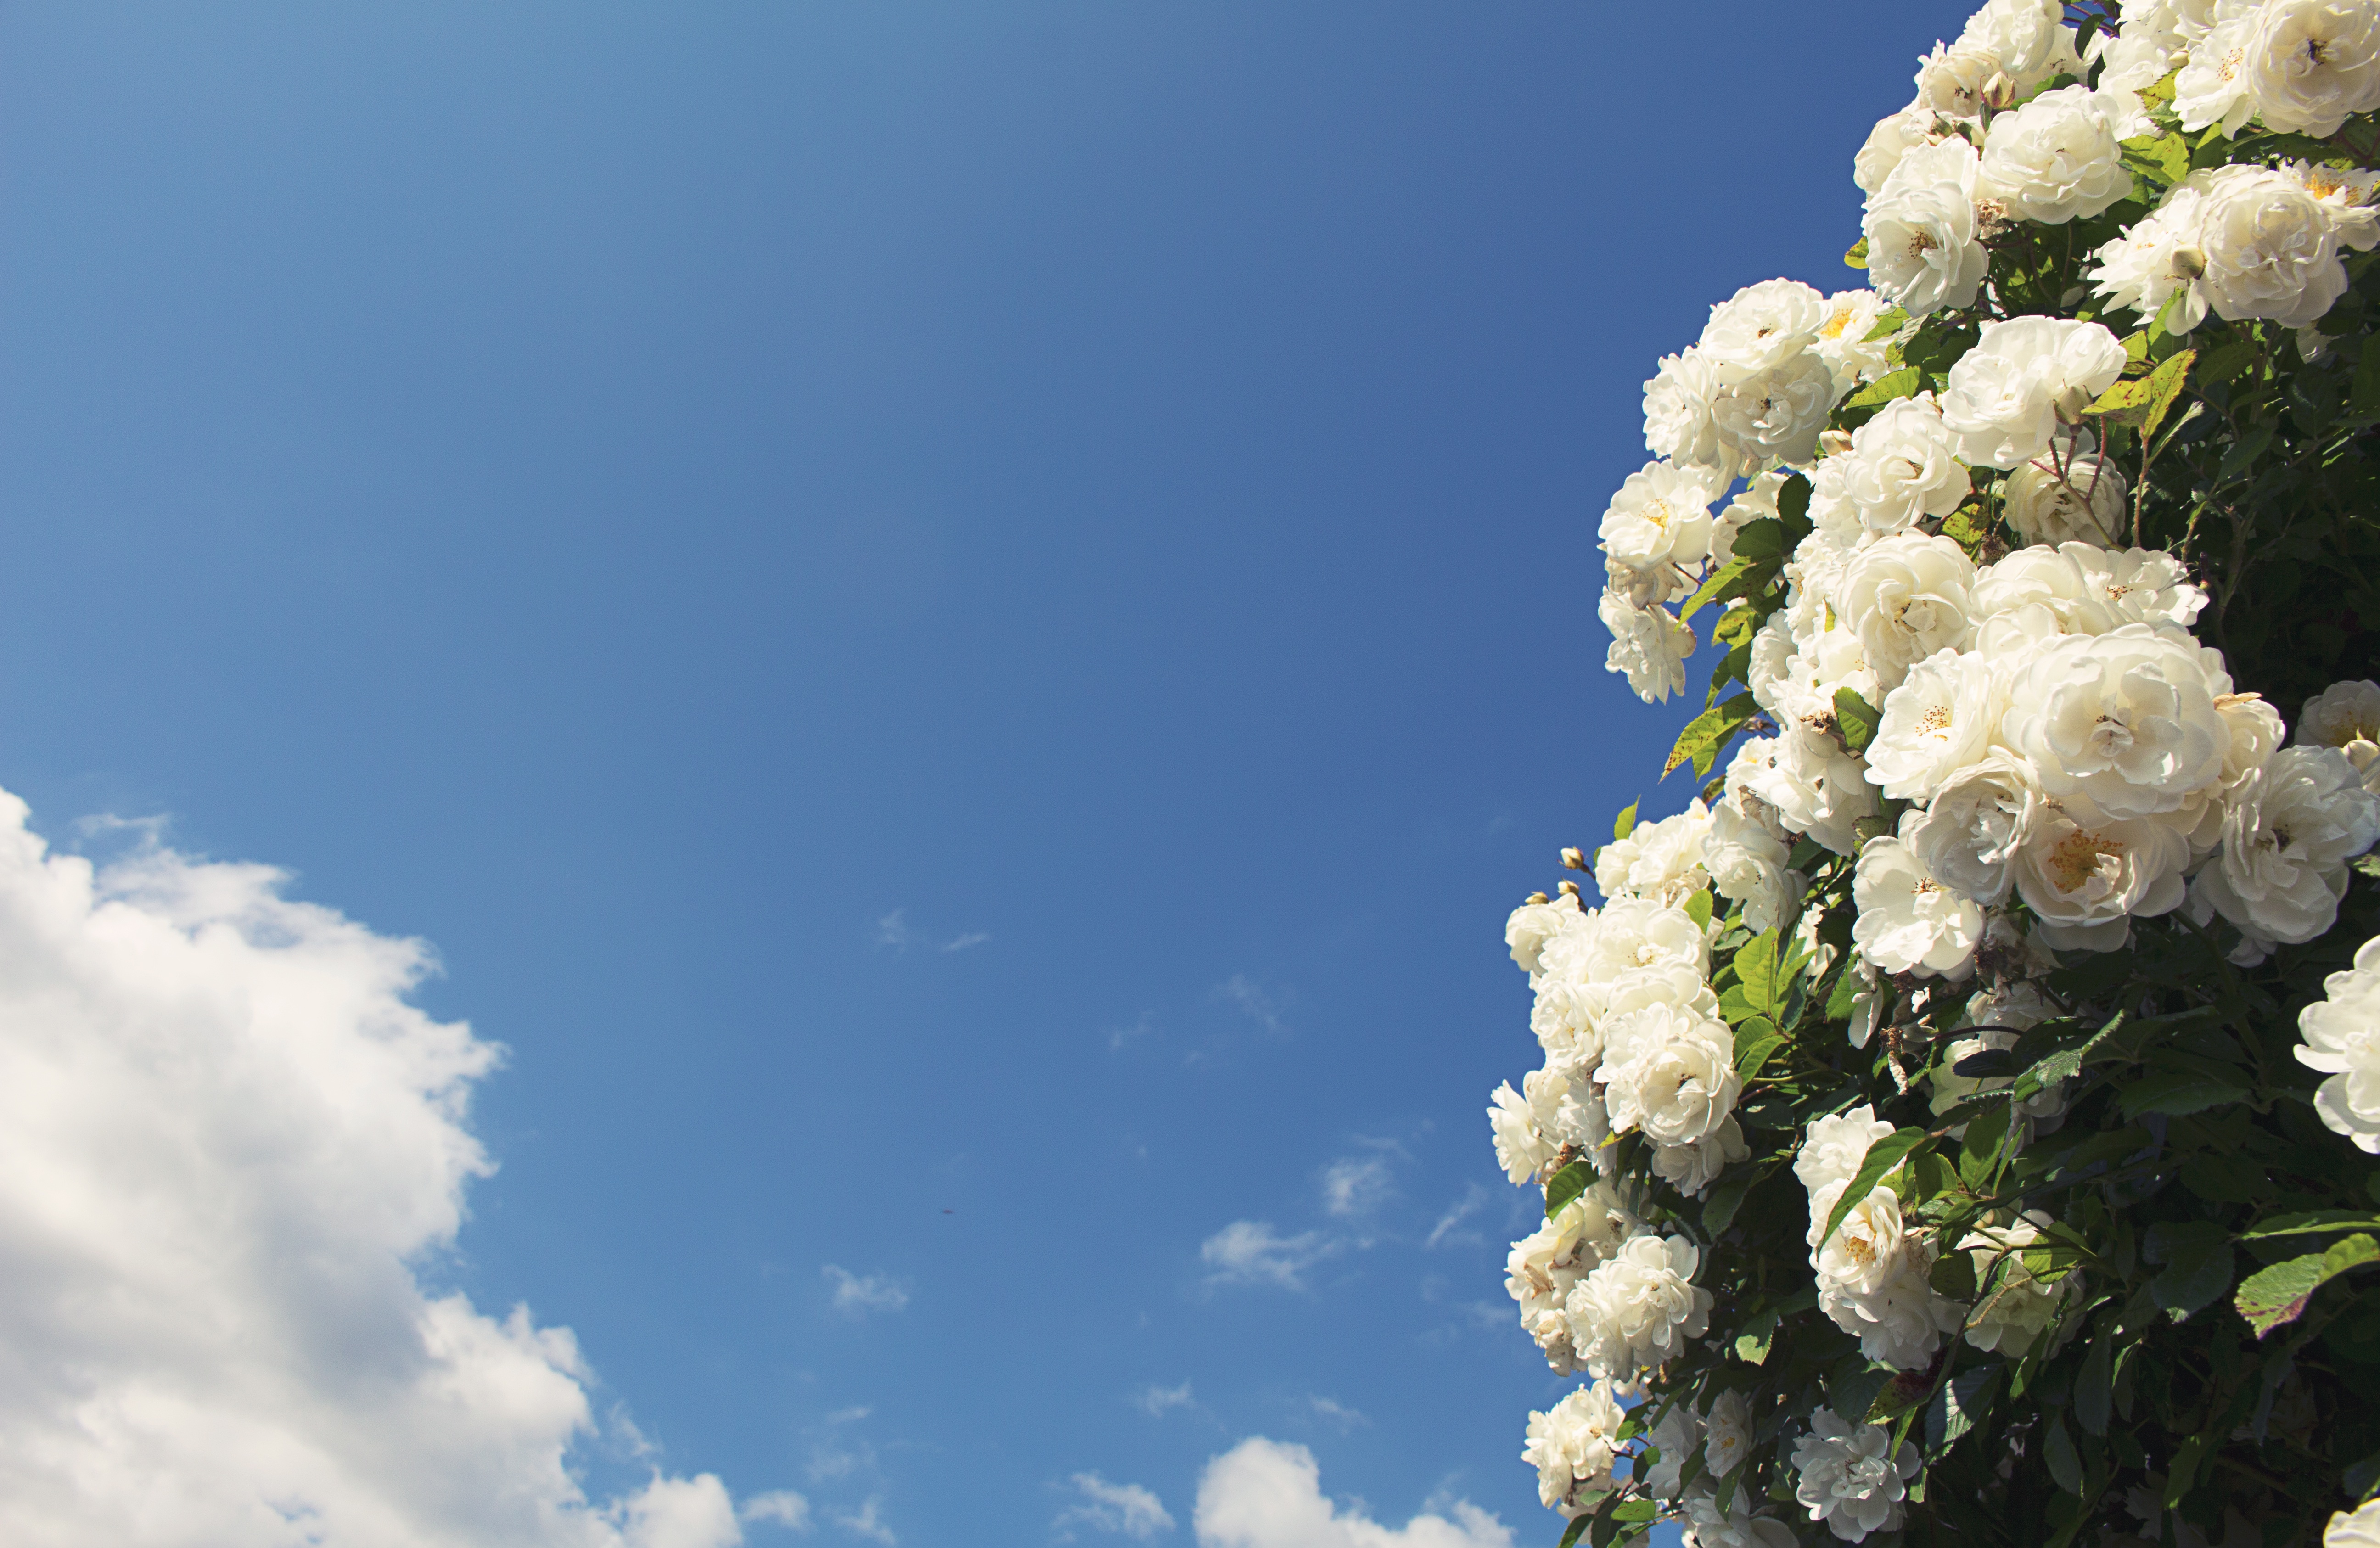
nature, branch, blossom, cloud, plant, sky, sunlight, flower, blue, flowering plant, land plant